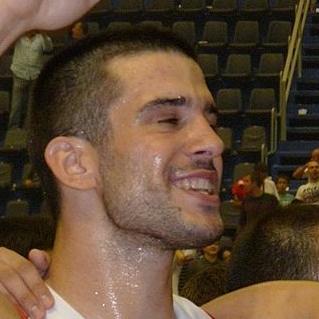
Age: 21